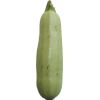
Label: Zucchini 1